Hernando County, Florida

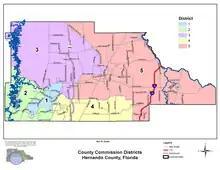
Map of the five county commission districts

The county is served by the Hernando County Library System. This is a public library system with one central library located in Brooksville and three other branches in Brooksville and Spring Hill. There are no bookmobiles associated with this library system. As of 2013, the staff totaled 42 people, including 11 librarians and 31 other staff members, only ten of which were full-time employees. The Florida Library Association chose the Hernando system as its 2013 Library of the Year. This library system serves a legal population of 136,484 people. The annual number of library visits is 480,706. There are 49 Internet terminals for use by the general public. The annual service hours for all service outlets is 12,215.